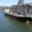
Label: ship